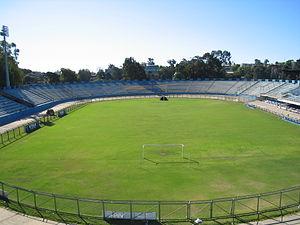
Viña del Mar est une ville et une commune du Chili faisant partie de la conurbation de Valparaíso. Elle est située dans la région de Valparaíso au Chili. Elle se situe à 120 kilomètres de Santiago du Chili par la route 68. La ville est peuplée de 324 836 habitants.
La Copa América 2015 constitue la 44ᵉ édition de la Copa América, le principal tournoi international de la CONMEBOL. Le tournoi est organisé au Chili et le tenant du titre est l'Uruguay. Après quatre échecs subits en finale par le passé, Chili remporte sa première Copa América à domicile, à l'issue d'une séance de tirs au but victorieuse en finale contre l'Argentine.
La Coupe du monde de football des moins de 17 ans 2015 est la seizième édition de la Coupe du monde de football des moins de 17 ans et se déroule au Chili. Le pays organisateur a été choisi par le comité exécutif de la Fédération internationale de football association le 3 mars 2011. La sélection chilienne est donc qualifiée d'office pour cette compétition.